Chen Qiufa

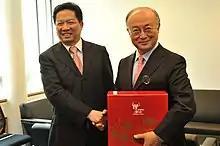

Chen Qiufa (born December 1954) is a Chinese aerospace engineer and politician of Miao ethnic heritage. He is the Chinese Communist Party Committee Secretary and the former Governor of Liaoning province. He formerly served as Director of the China Atomic Energy Authority, Director of the China National Space Administration (CNSA), and Vice-Minister of Industry and Information Technology.